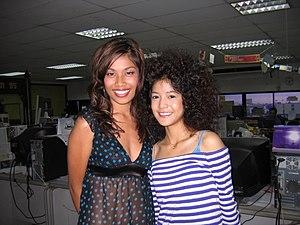
Ploy est un film thaïlandais réalisé par Pen-ek Ratanaruang, sorti en 2007.
Porntip Papanai, surnommée Cartoon, née en 1982 à Krabi, est une actrice thaïlandaise et mannequin.